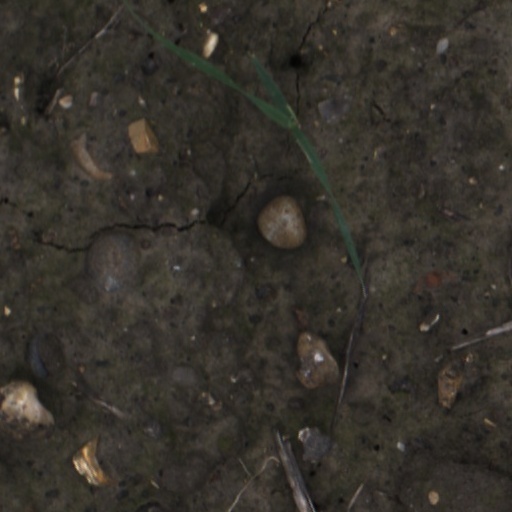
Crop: wheat